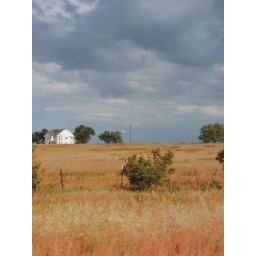
Farm house on the side of Benbrook highway in Benbrook, TX